Royal Perth Yacht Club

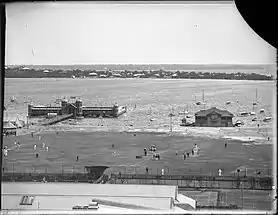
The original Royal Perth Yacht Club location on the right of the Perth City Baths,

The Royal Perth Yacht Club can trace its origins to 1841, when a group of sailors staged a modest regatta to celebrate Foundation Day. A subsequent regatta was held in 1843, and then the First Perth Regatta was held on 18 June 1851. In 1865, this original group of pioneer sailors formalised the Perth Yacht Club.